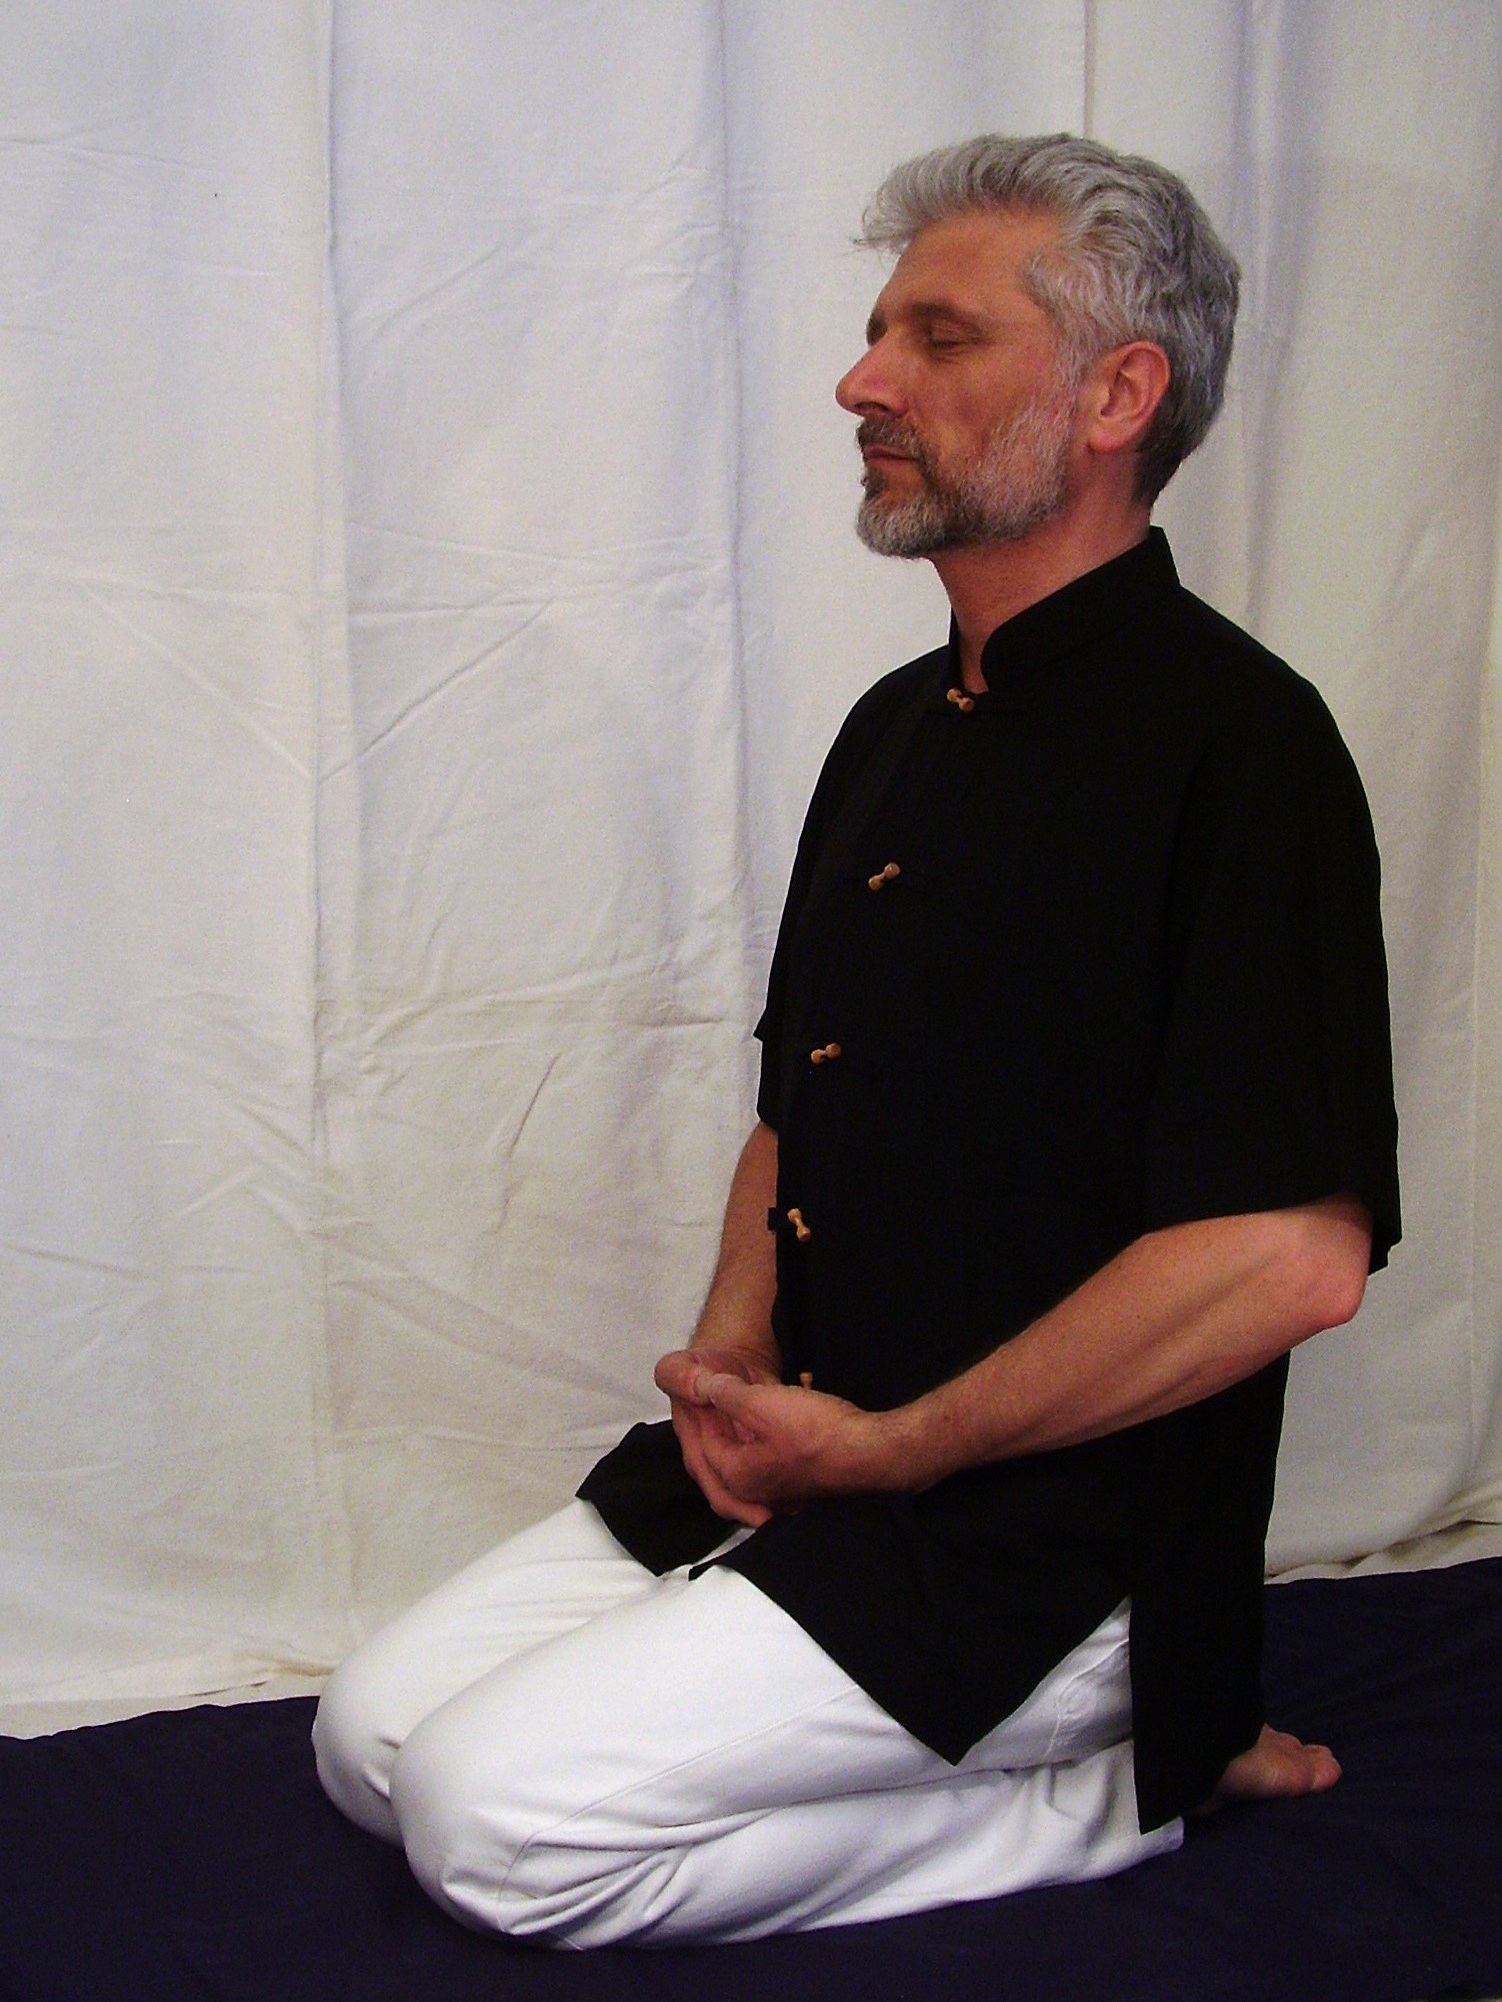
person, sitting, meditate, buddhist, buddhism, religion, rest, arm, zen, spiritual, relaxation, meditation, buddha, serenity, spirituality, inner calm, fern stlich, zazen, meditation seat, human positions